Dundrum Luas stop

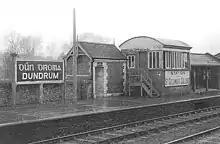
The down platform at Dundrum station in 1912

The Harcourt Street railway line was built by the Dublin, Wicklow and Wexford Railway and opened in 1854, running from a temporary terminus at Harcourt Road near the city centre to Bray. Dundrum was one of the four original intermediate stops along with Stillorgan, Carrickmines and Shankill. The station was located at the side of Taney Road, which the line crossed on a bridge.